107th Cavalry Regiment

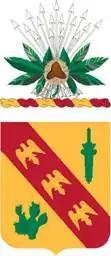
Coat of arms

The 107th Cavalry Regiment, Ohio Army National Guard, is a parent regiment under the U.S. Army Regimental System, with headquarters at Hamilton, Ohio. It currently consists of the 2nd Squadron, 107th Cavalry Regiment, part of the 37th Infantry Brigade Combat Team (BUCKEYE), Ohio National Guard located throughout southwest Ohio.